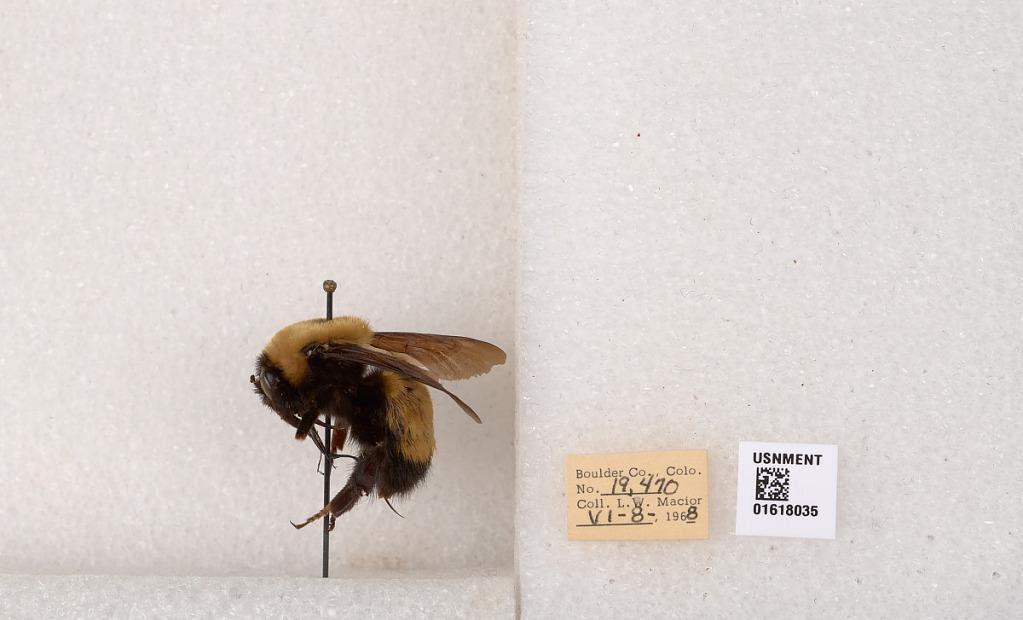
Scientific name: Bombus (Bombus) nevadensis Cresson
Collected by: L. Macior
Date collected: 1968-6-8
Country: United States
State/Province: Colorado
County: Boulder
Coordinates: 40.0925, -105.358